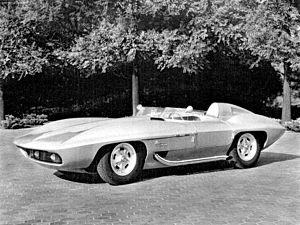
La Chevrolet Corvette (C2) est la deuxième génération de la voiture de sport Chevrolet Corvette, produite par la division Chevrolet de General Motors pour les années modèles 1963 à 1967.